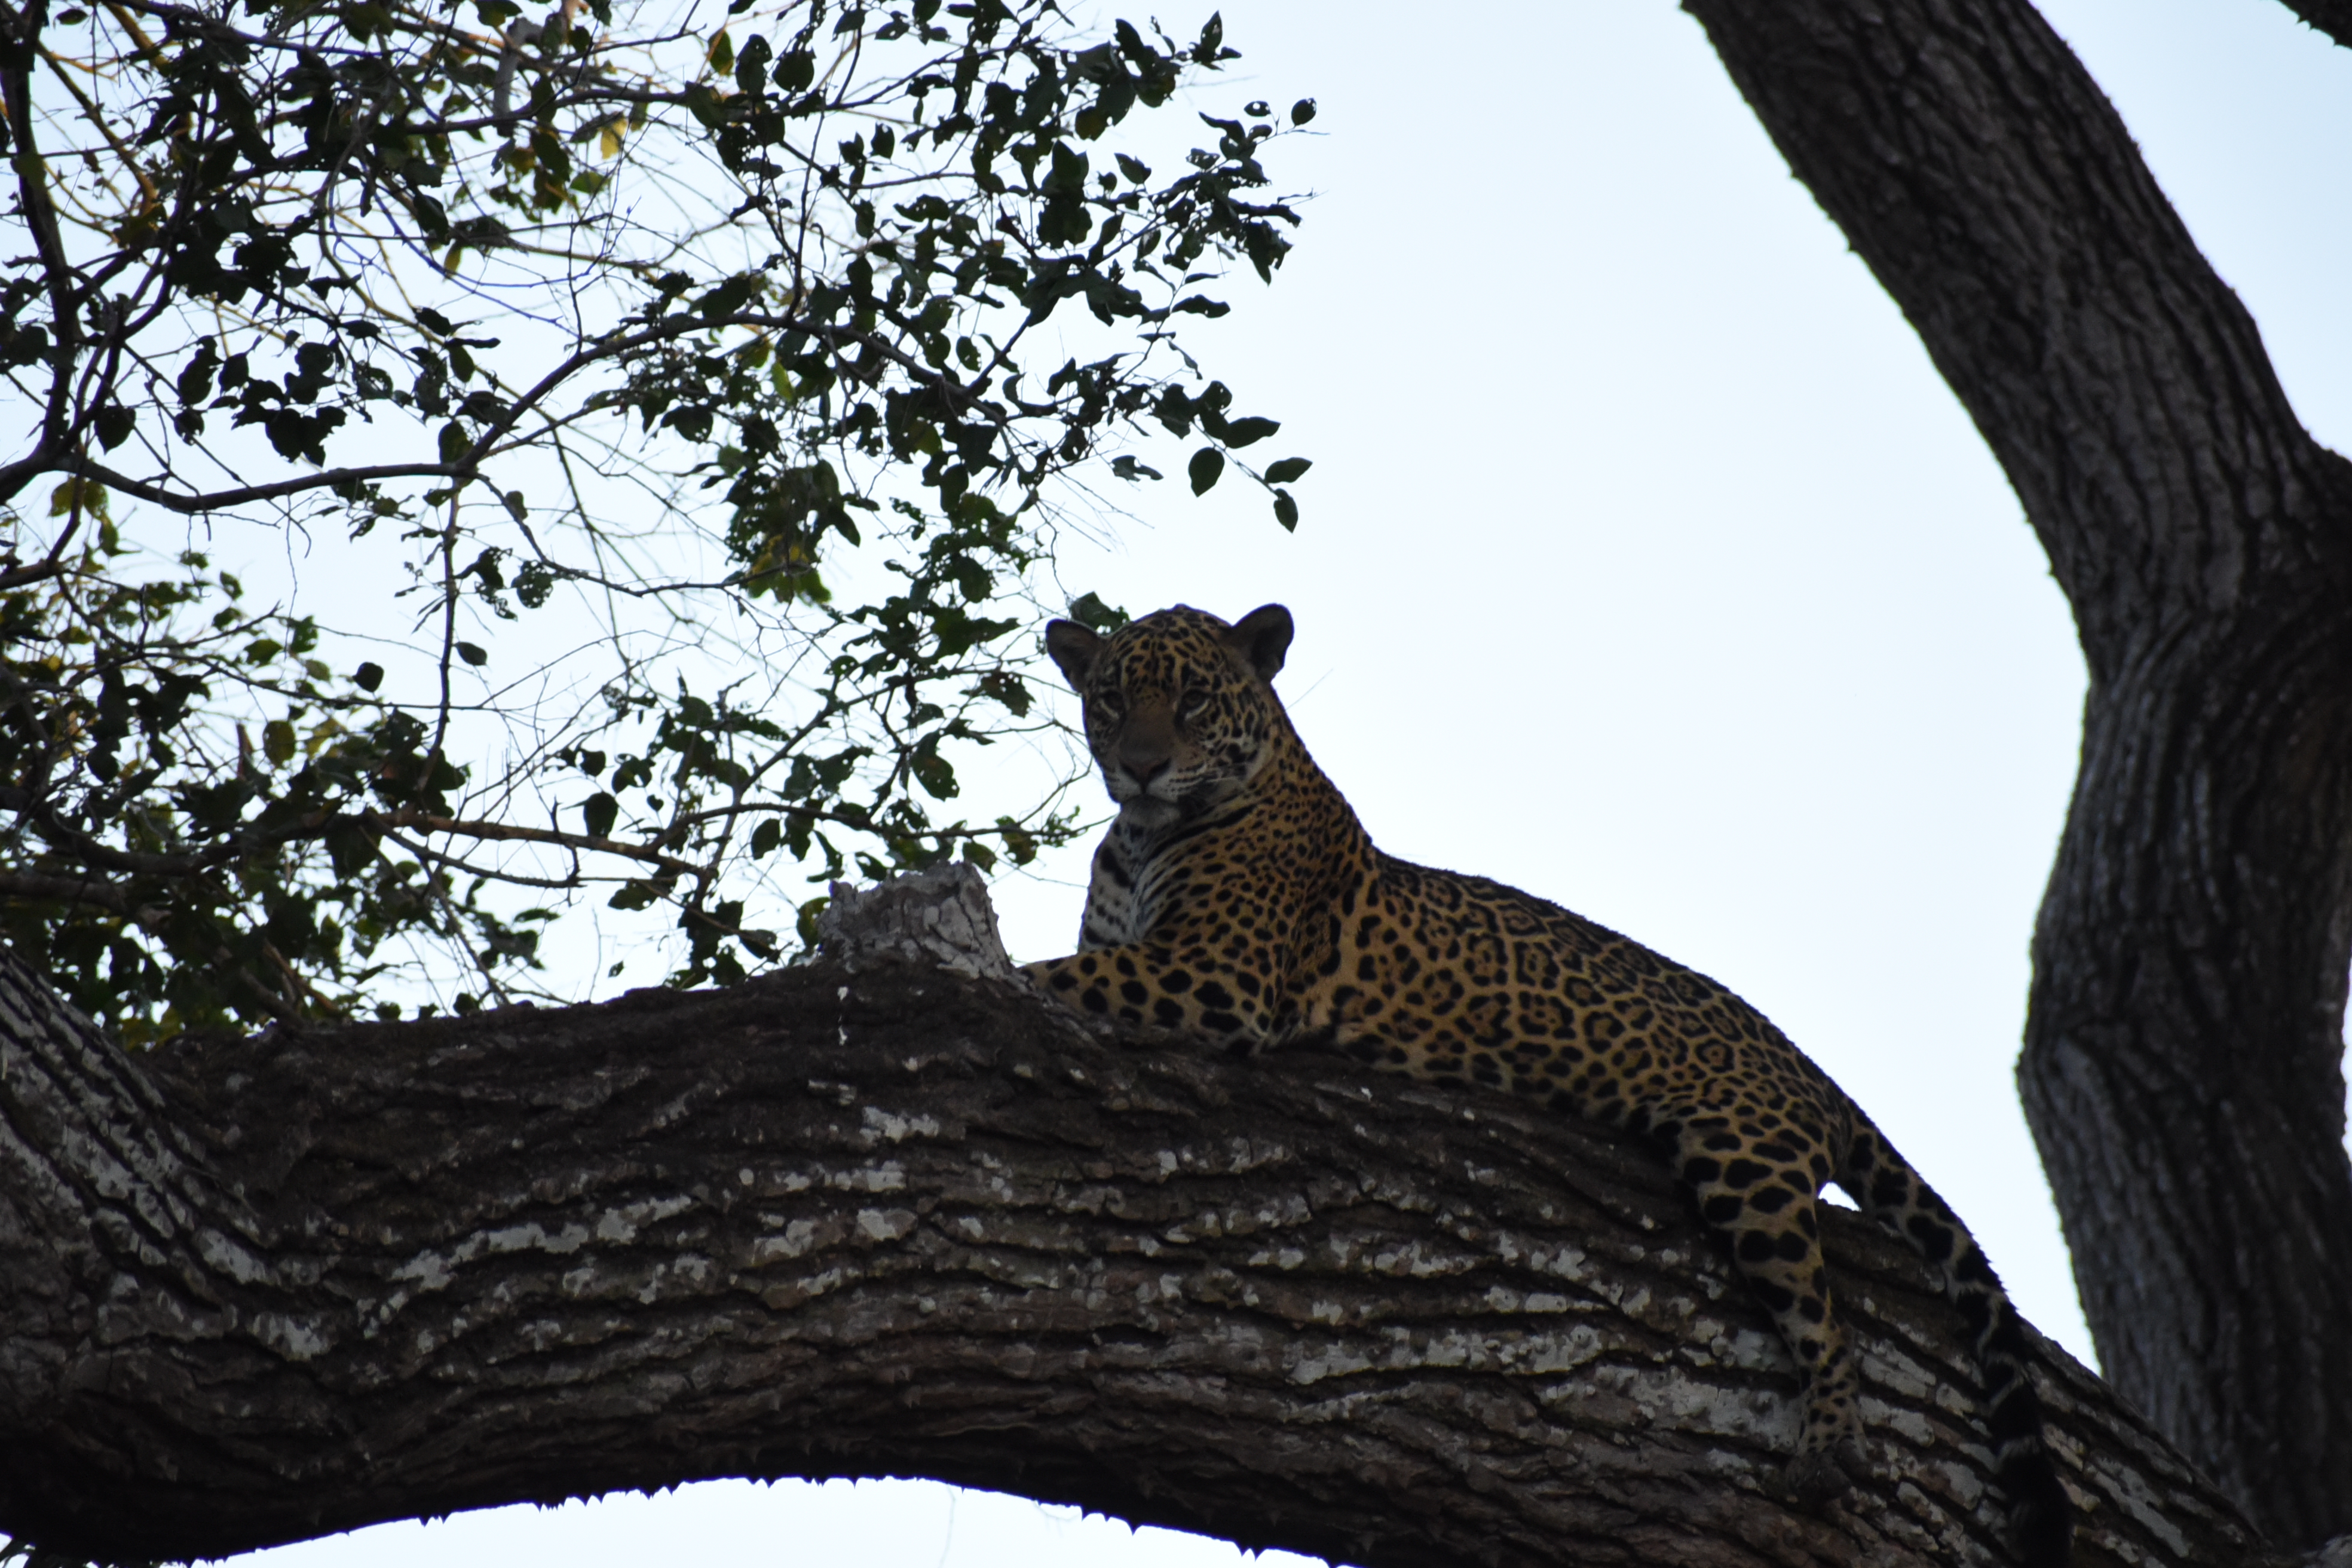
Jaguar: Benita